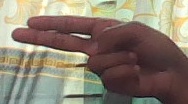
ASL sign: H